David Murray (poet)

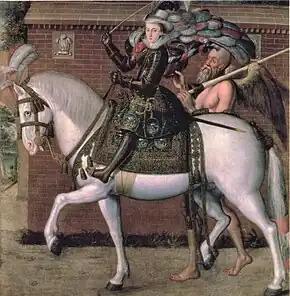
David Murray, as Master of the Wardrobe, bought the pearls for Prince Henry's tournament outfit.

Sir David Murray of Gorthy (1567–1629) was an officer in the household of Henry Frederick, Prince of Wales, in England from 1603 to 1612, and poet.